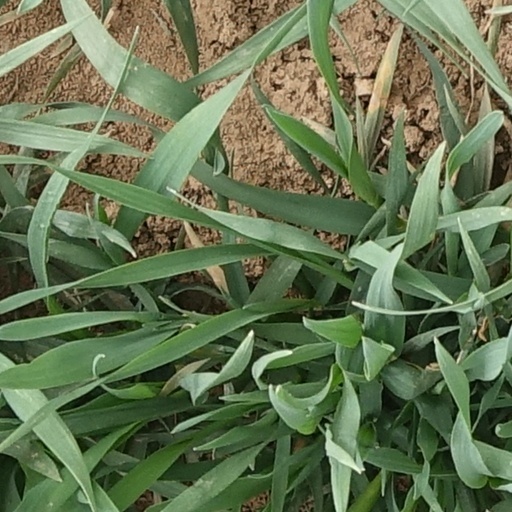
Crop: wheat